Los Fayos

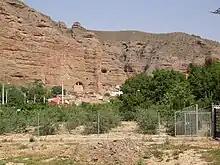
View of Los Fayos

Los Fayos is a municipality located in the province of Zaragoza, Aragon, Spain. According to the 2010 census the municipality has a population of 153 inhabitants. Its postal code is 50513.